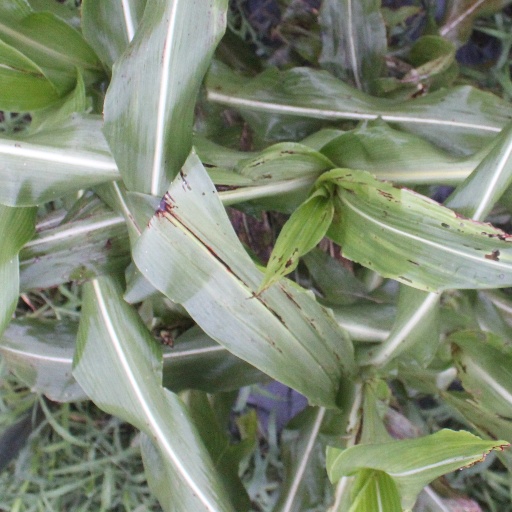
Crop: sorghum